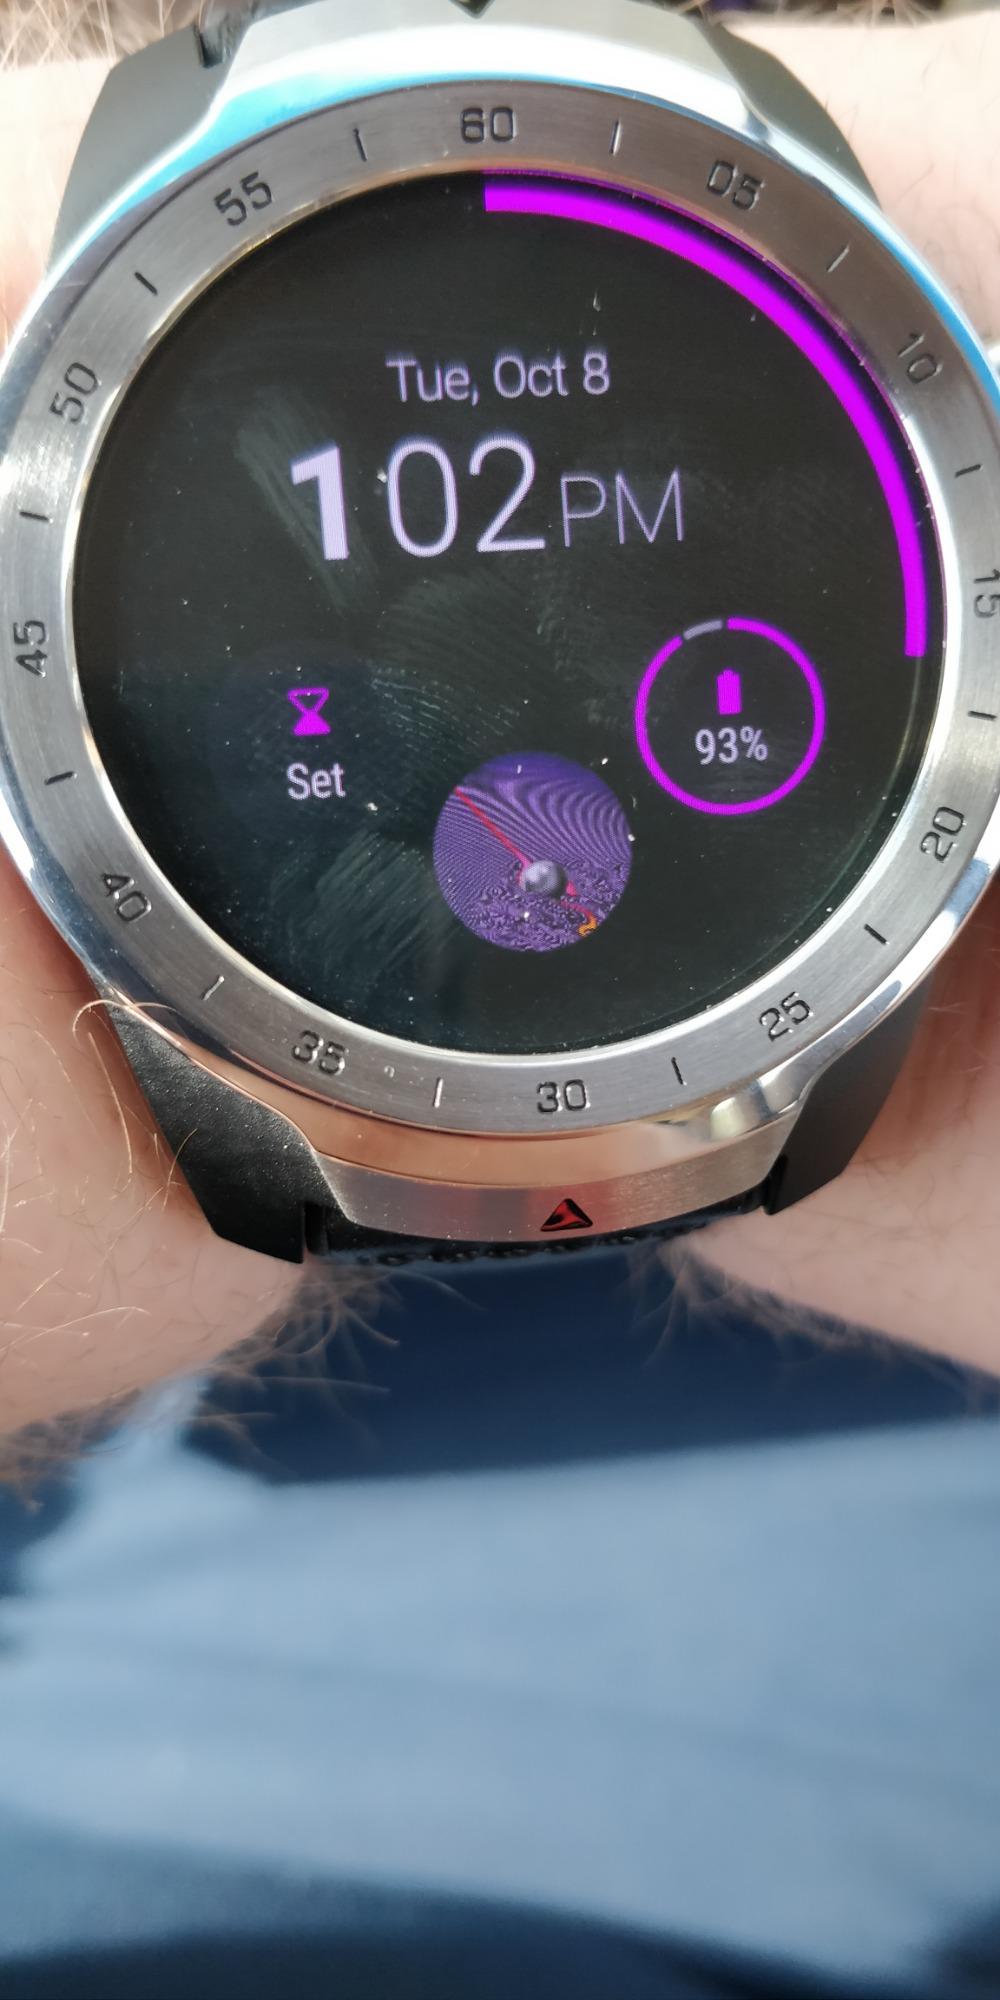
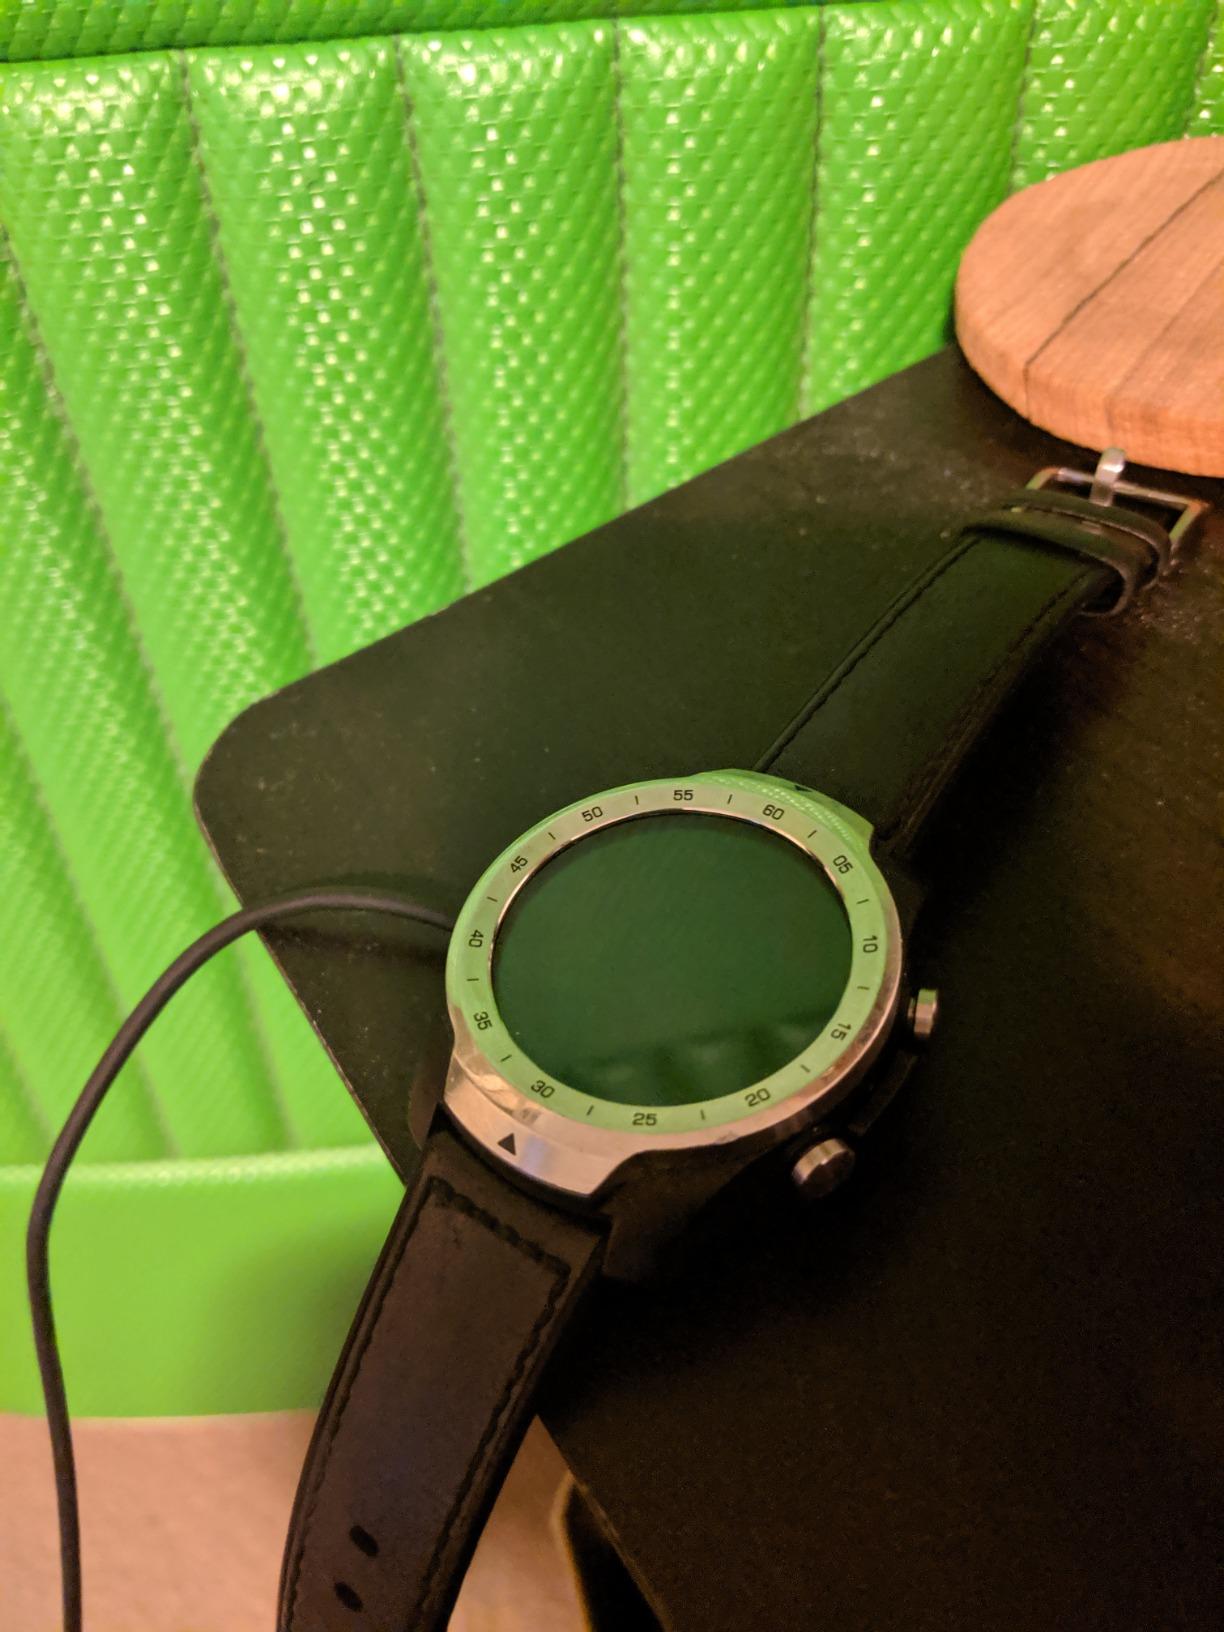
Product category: smartwatch
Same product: yes